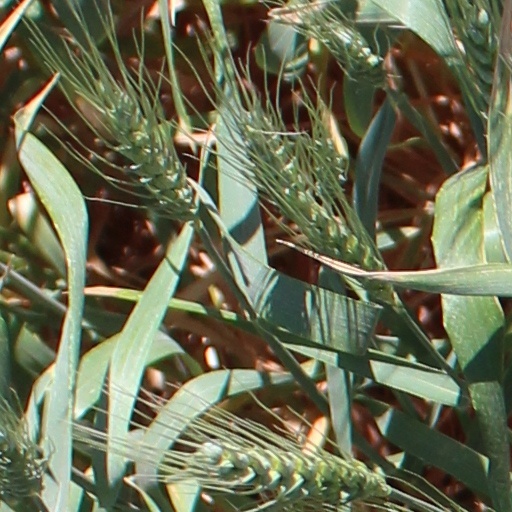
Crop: wheat